Sulayman Solong

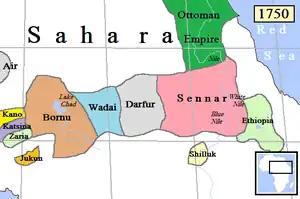
Map of pre-colonial states in Central Africa, with the Darfur Sultanate in grey.

Sulayman Solong (1550 – c. 1637) was the first historical sultan of Darfur. According to several sources, he ruled the Sultanate of Darfur from 1596 to 1637. However, because of the lack of contemporary references, estimates of his reign dates diverge widely, with some modern scholars stating that he probably reigned between 1660 and 1680.